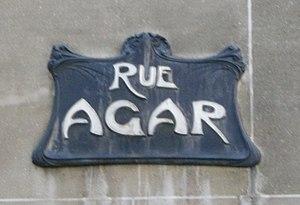
La rue Agar est une rue du 16ᵉ arrondissement de Paris.